Georg Christoph Eimmart

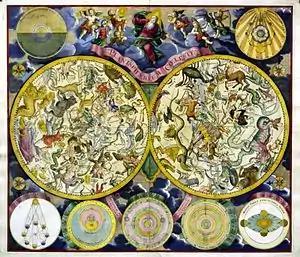
"Planisphaerium Coeleste", original shortly before 1705, copy from 1730 by Matthäus Seutter

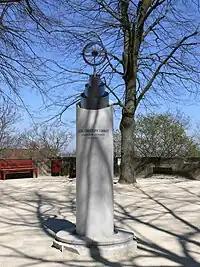
Monument for Eimmart on the Vestnertorbastei near Nuremberg Castle

Georg Christoph Eimmart the Younger (22 August 1638, Regensburg – 5 January 1705, Nürnberg) was a German draughtsman and engraver.